Robert Adams (sculptor)

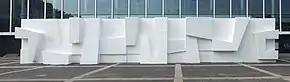
Concrete relief at the Musiktheater im Revier (1959)

From 1949 until 1959 he taught at the Central School of Art and Design in London. Whilst there he came into contact with Victor Pasmore and artists such as Kenneth Martin and Mary Martin who were pursuing the development of Constructivist ideas in Britain.